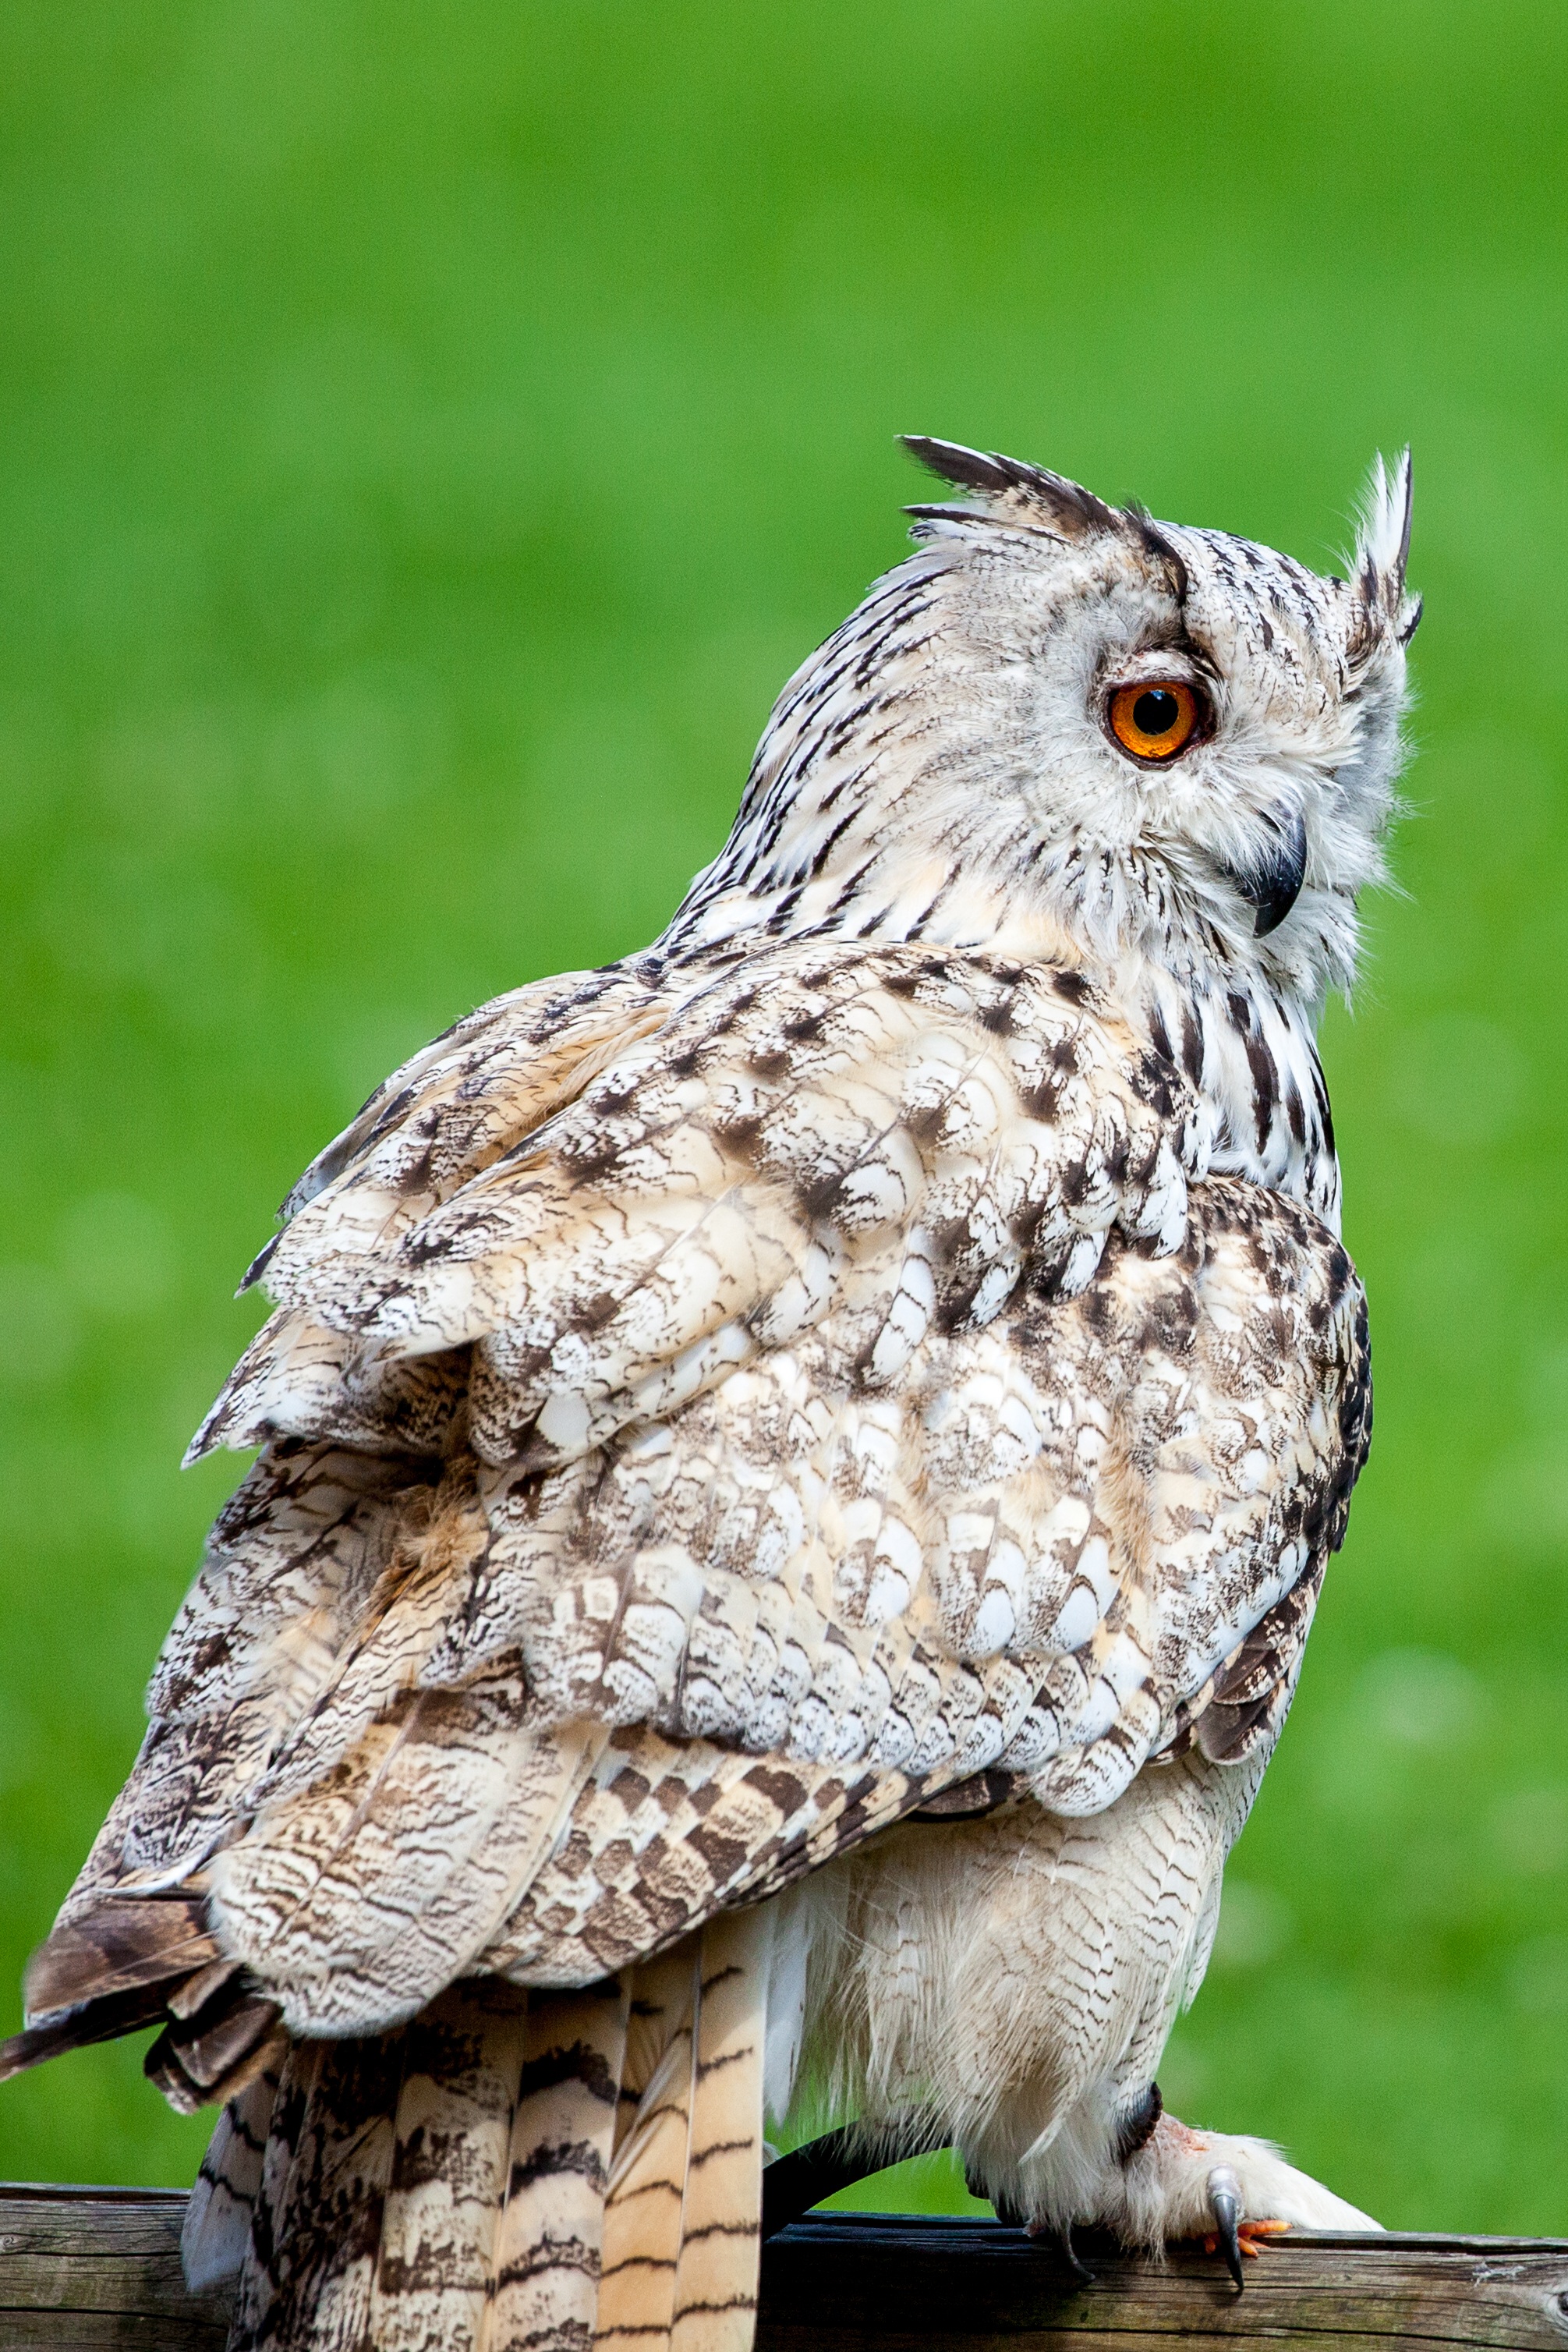
bird, wing, wildlife, beak, owl, feather, fauna, raptor, bird of prey, vertebrate, eagle owl, eurasian eagle european owl, accipitriformes